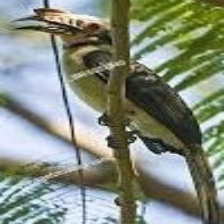
Species: VISAYAN HORNBILL
Scientific name: PENELOPIDES PANINI
ImageNet parent category: hornbill